Washington Heights, Manhattan

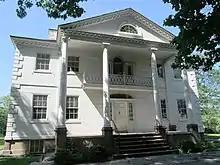
The Morris-Jumel Mansion

Highbridge Park, a 160-acre park with heavily wooded areas and views of the Harlem River, lies on Washington Heights' western cliffside from 155th Street to Dyckman Street, cut off from the waterfront by the Harlem River Drive. Unlike Washington Heights' other major parks, Highbridge had no prior design but was assembled piecemeal by the city through condemnation, the majority being acquired from 1895 to 1901. In the park's southern extreme lies Coogan's Bluff, which, during the time of the Polo Grounds, offered a vantage point for watching baseball games without paying for tickets. The park's northernmost Fort George Hill section was gained through the condemnation of Fort George Amusement Park, a trolley park built in 1895 that was burned twice by 1913. In 2007, the Parks Department collaborated with the New York City Mountain Bike Association to open a network of mountain bike trails in this section of the park.